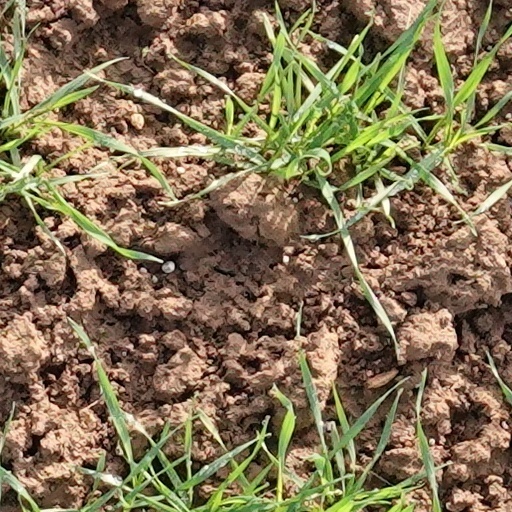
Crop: wheat